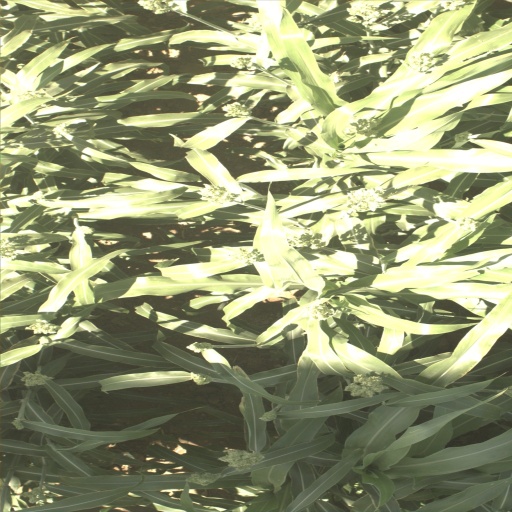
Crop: sorghum